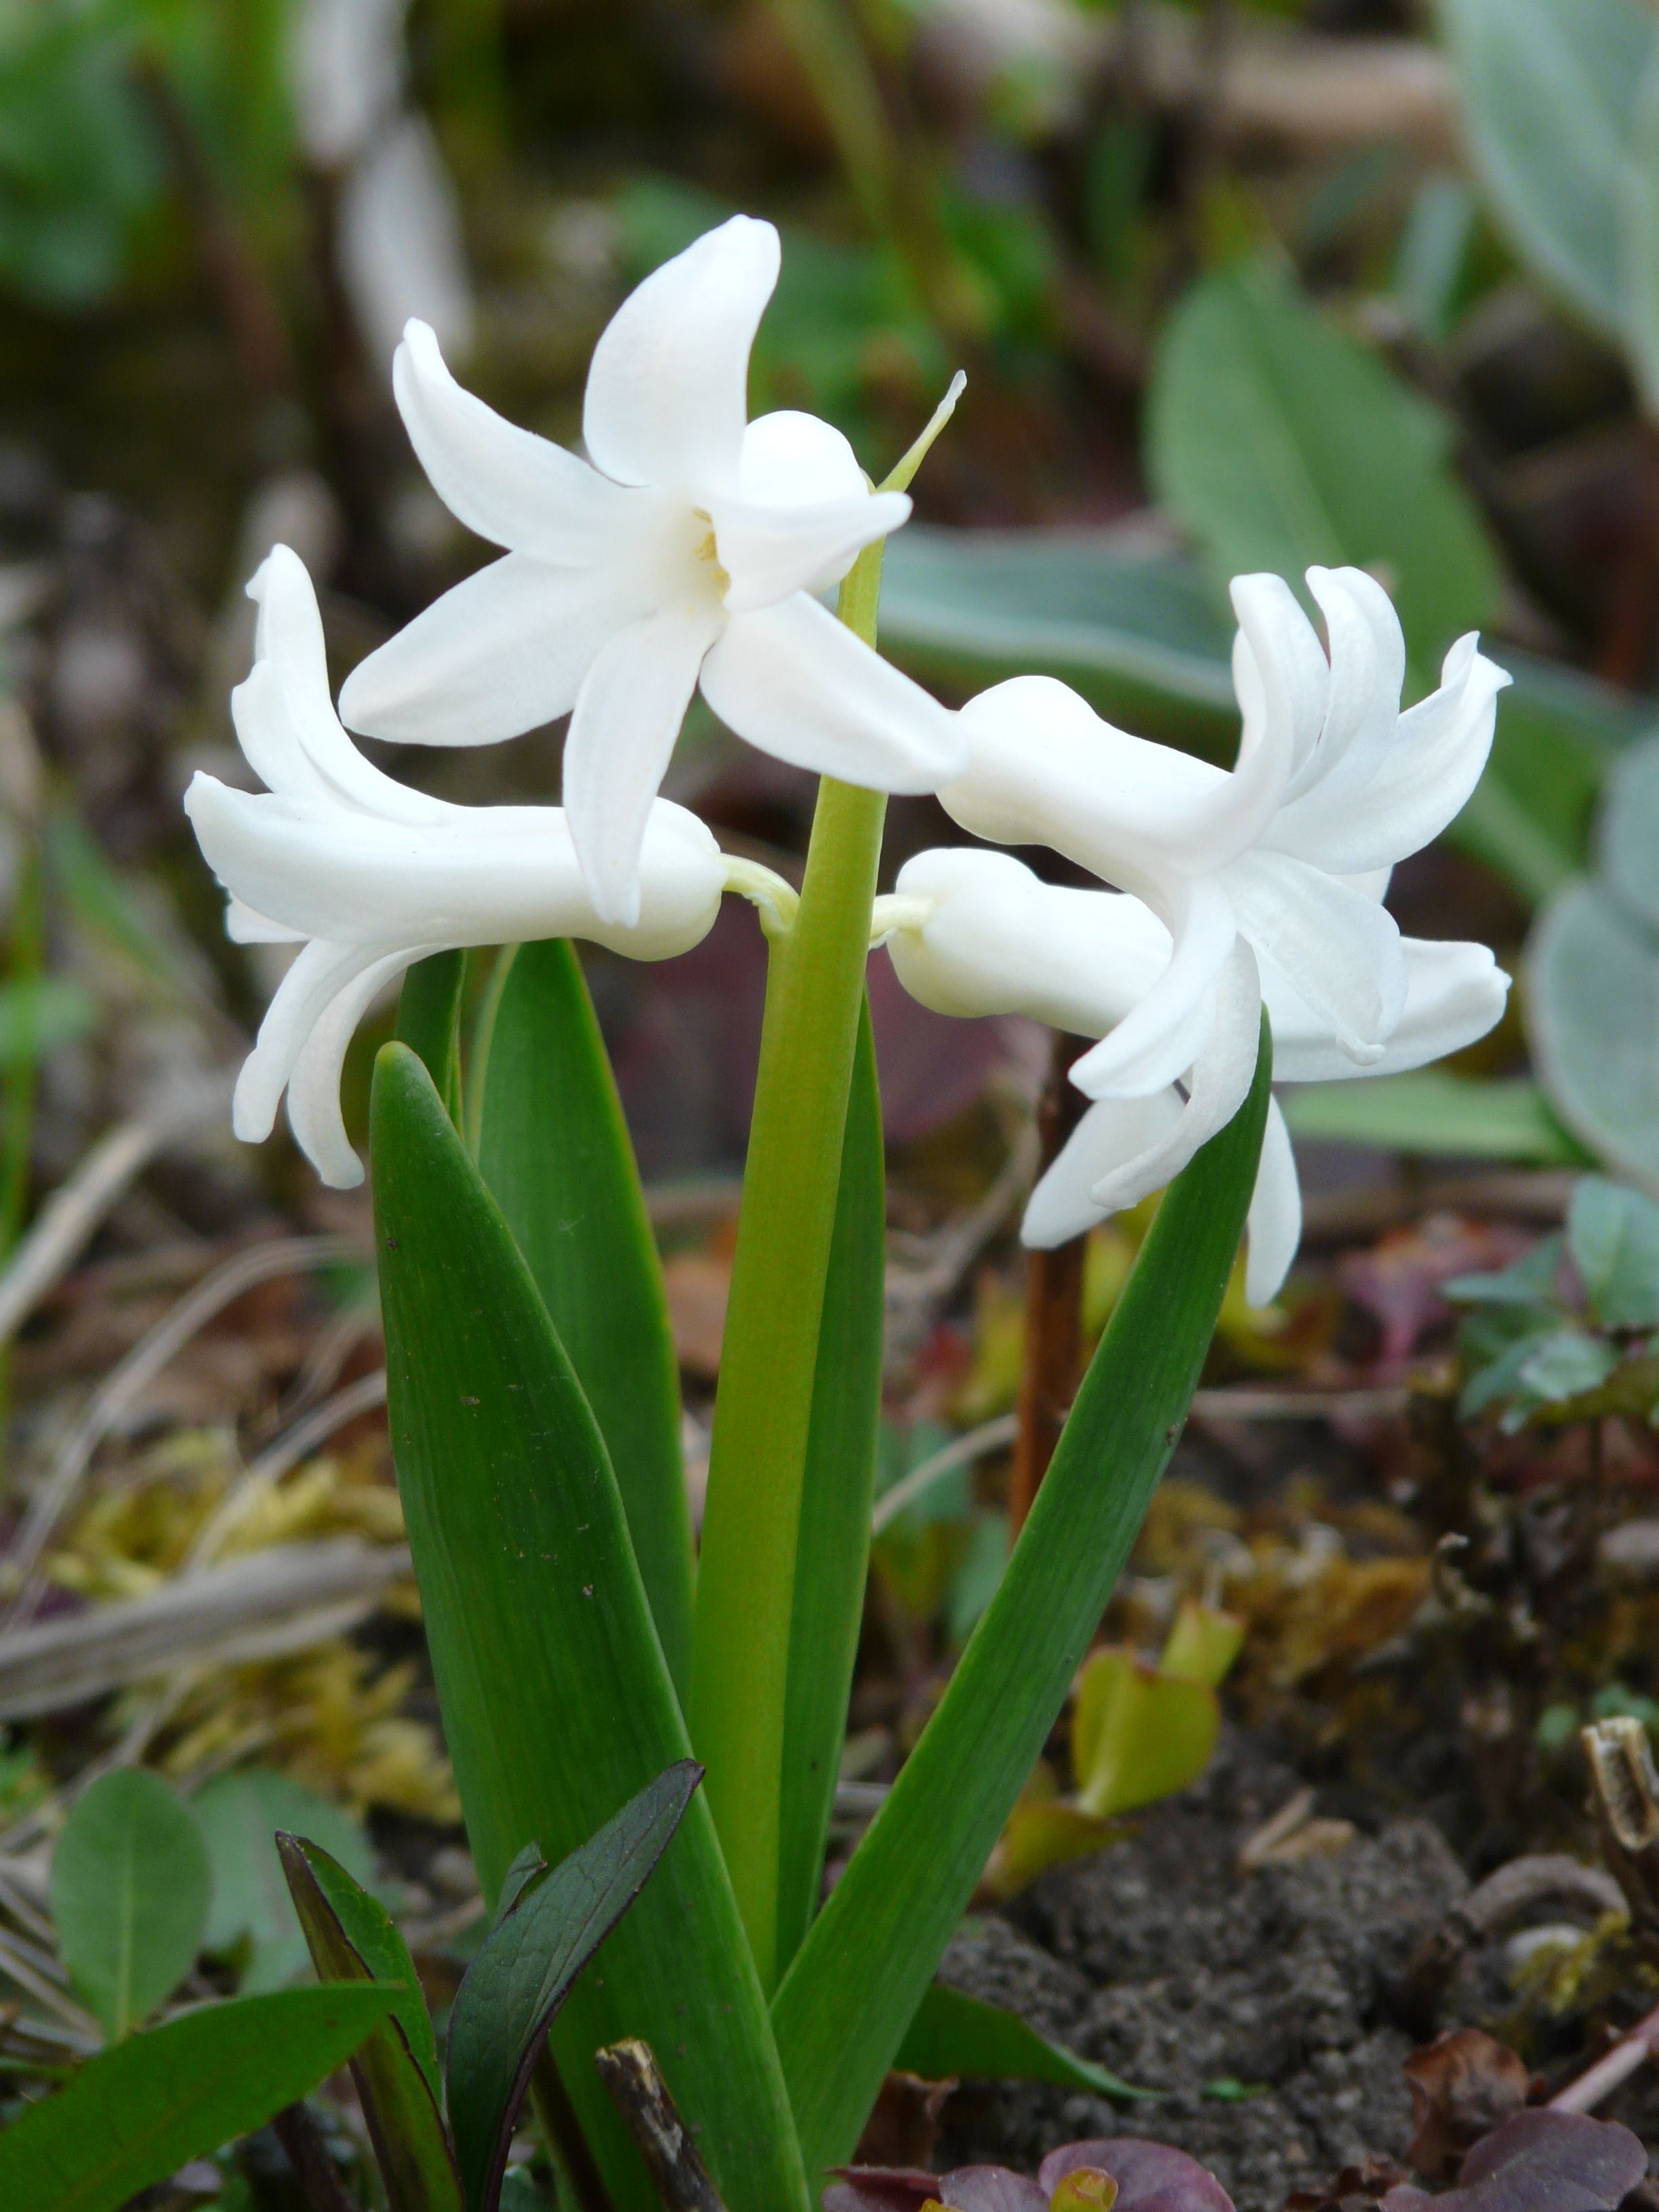
plant, white, flower, spring, botany, flora, flowers, snowdrop, hyacinthus, hyacinth, fragrance, galanthus, flowering plant, asparagaceae, asparagus plant, hyacinthus orientalis, land plant, fawn lily, garden hyacinth